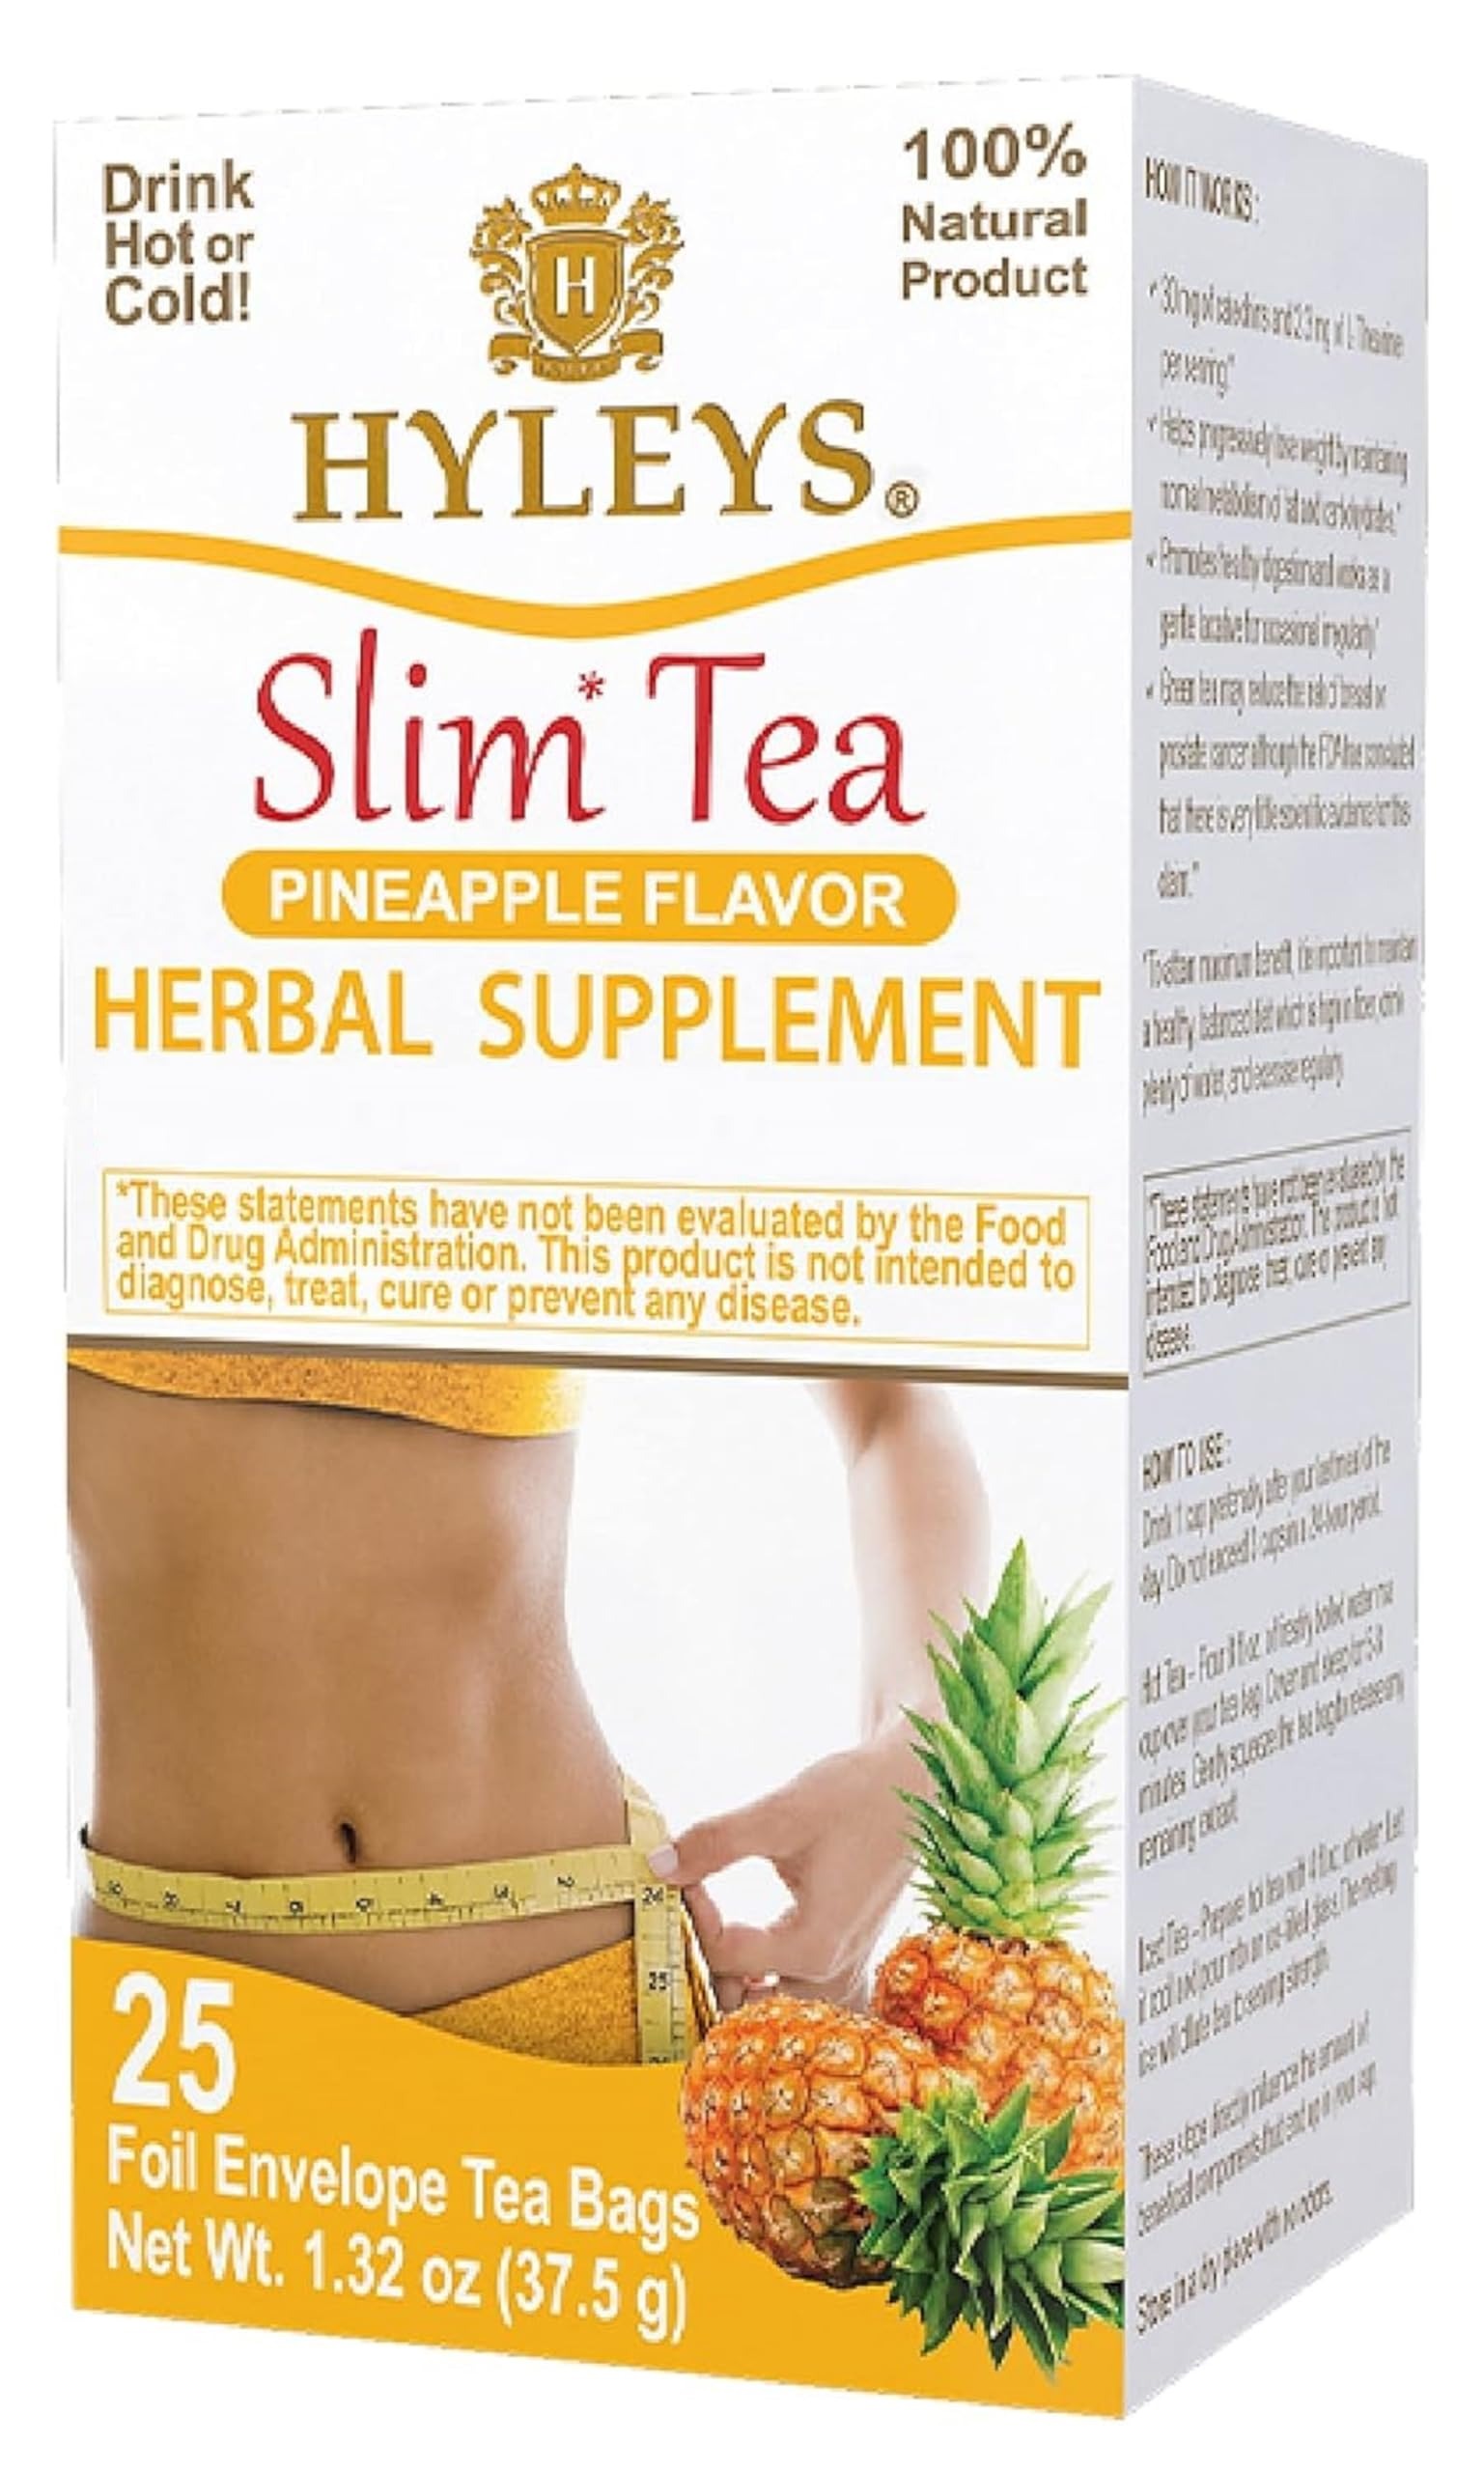
Item Name: Hyleys Slim Tea Pineapple Flavor - Weight Loss Herbal Supplement Cleanse and Detox - 25 Tea Bags (12 Pack)
Bullet Point 1: Helps promote weight loss
Bullet Point 2: 1 Step program - As simple as drinking one cup before bed
Bullet Point 3: Three simple all natural ingredients
Bullet Point 4: Supports metabolism boost, improves digestion and reduces bloating
Bullet Point 5: A delicious fruity flavor tea
Bullet Point 6: 12 Pack - 25 Foil teabags per box to preserve freshness and taste.
Bullet Point 7: Keto and Paleo friendly (zero net carbs)
Value: 300.0
Unit: Count

Price: 55.99